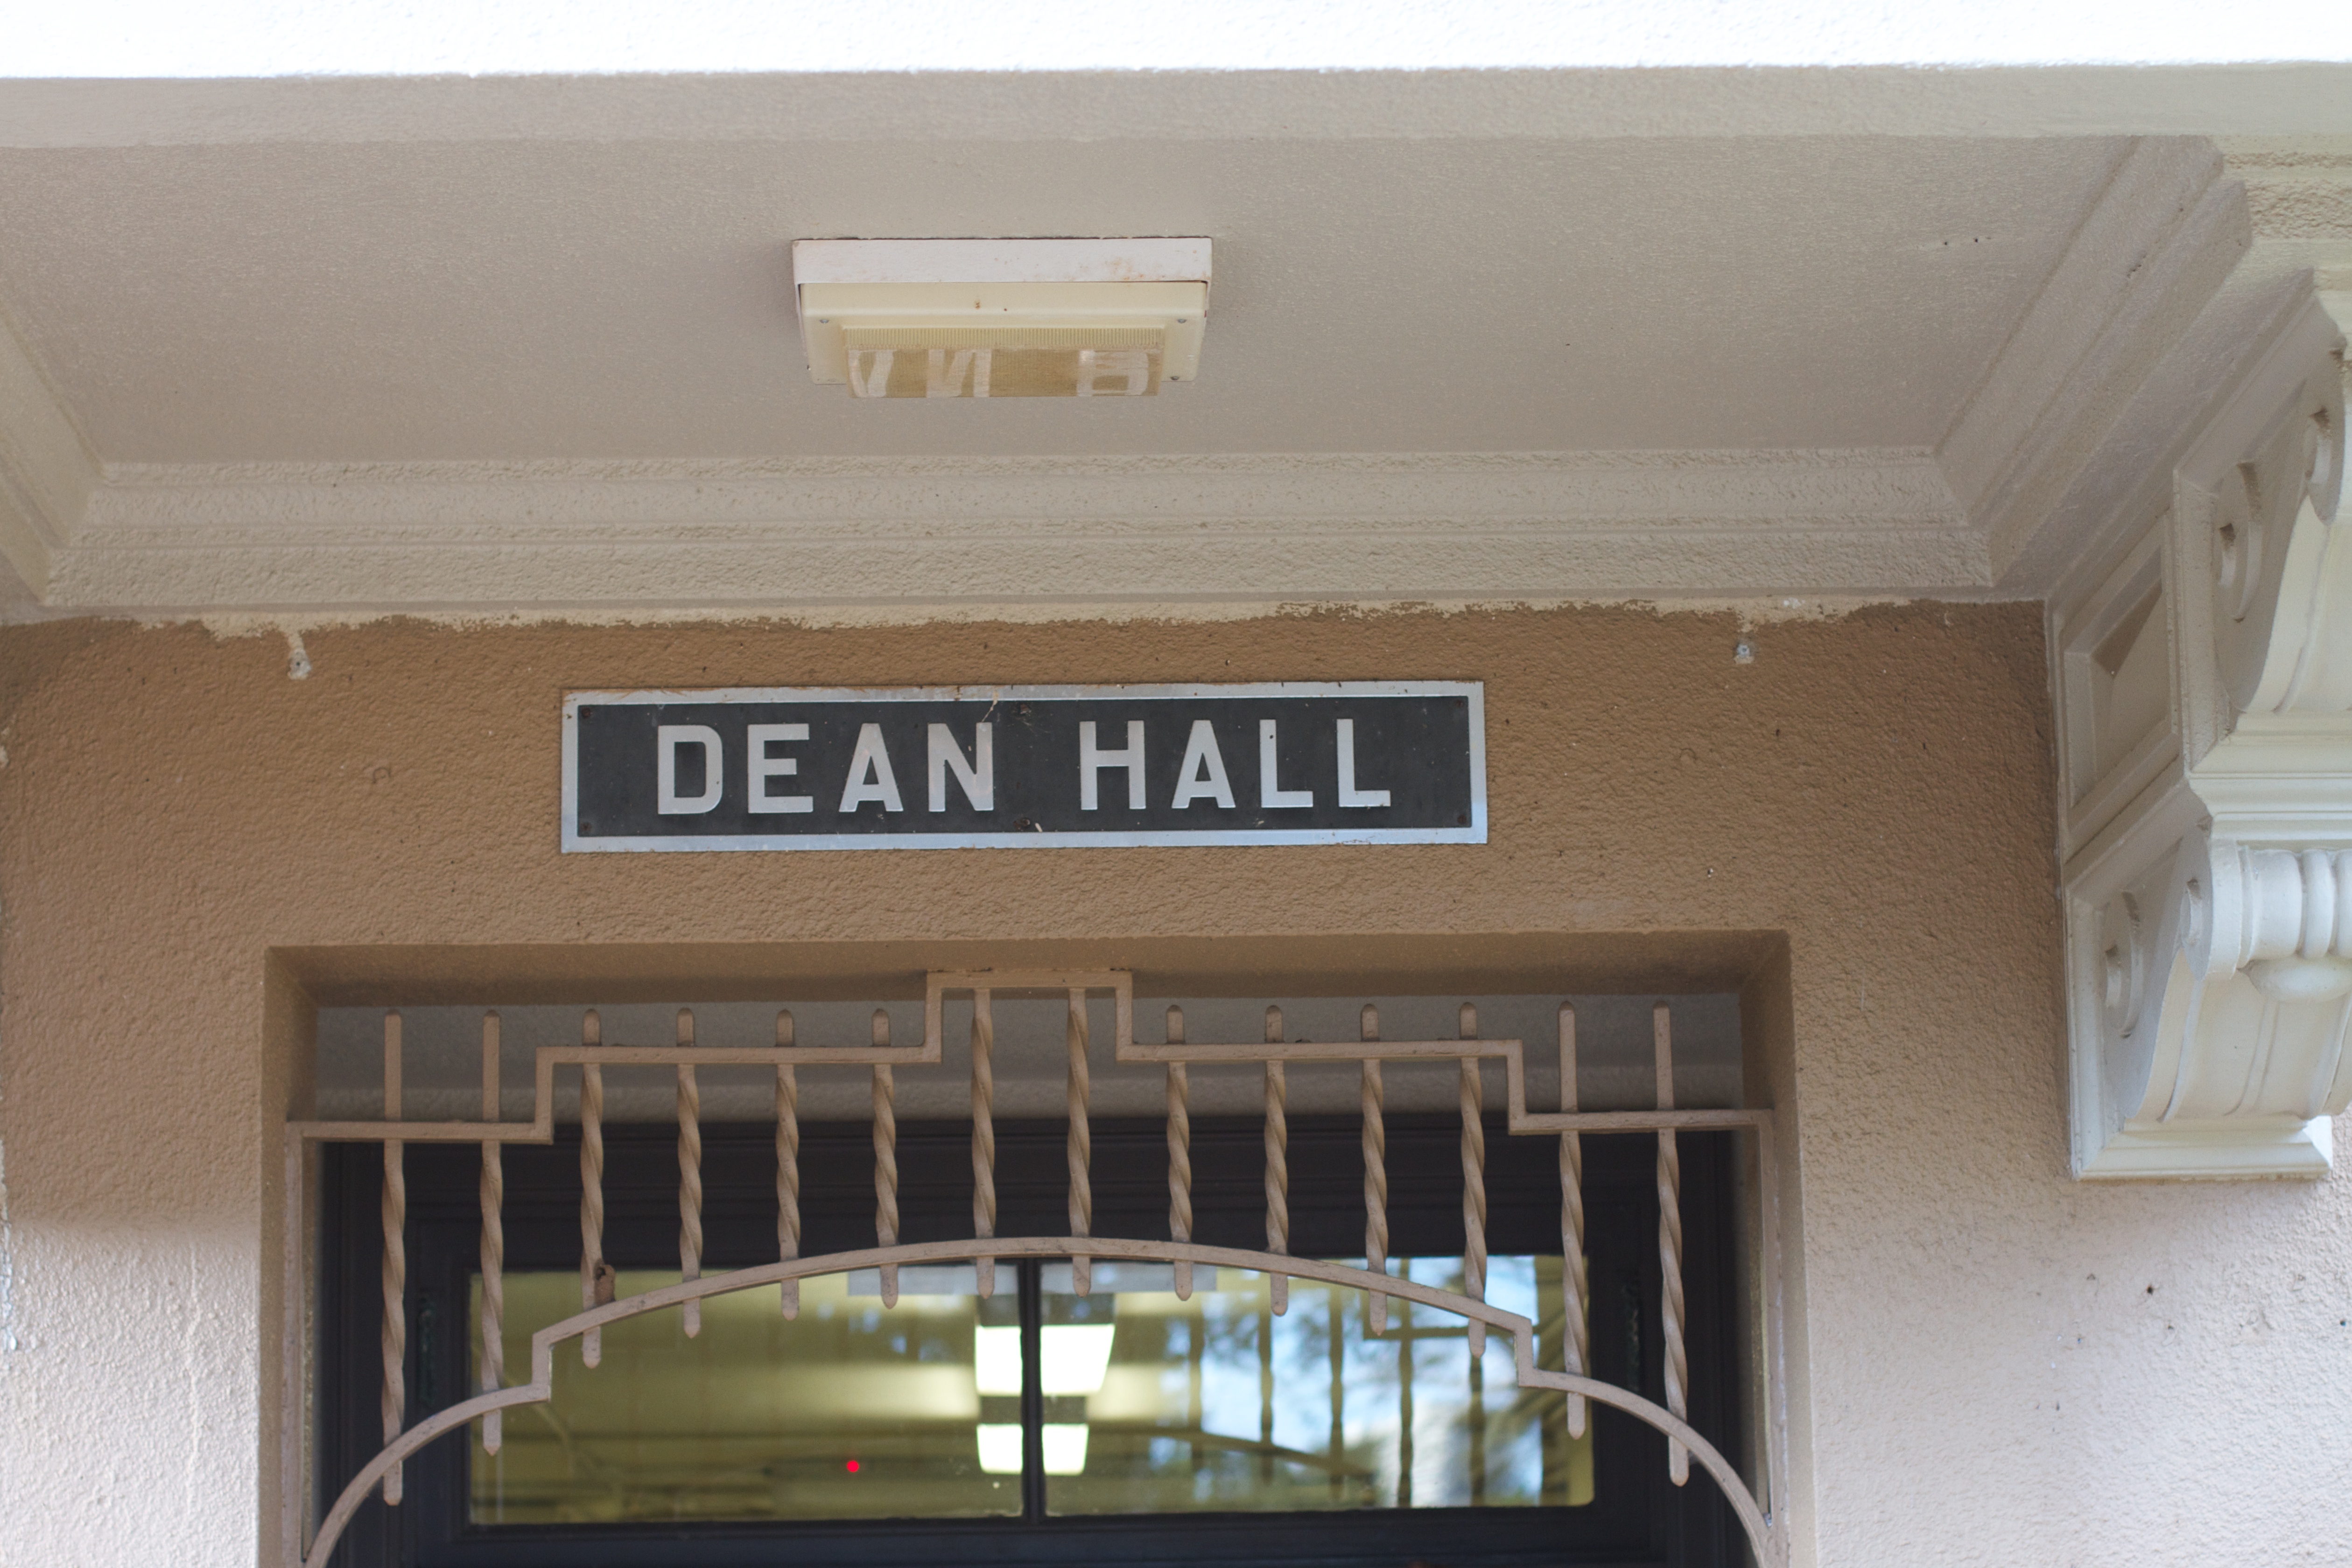
wood, house, home, ceiling, property, room, interior design, design